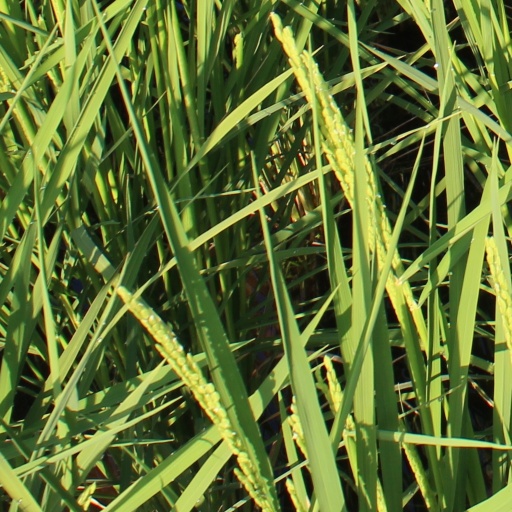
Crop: rice